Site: brandenburg
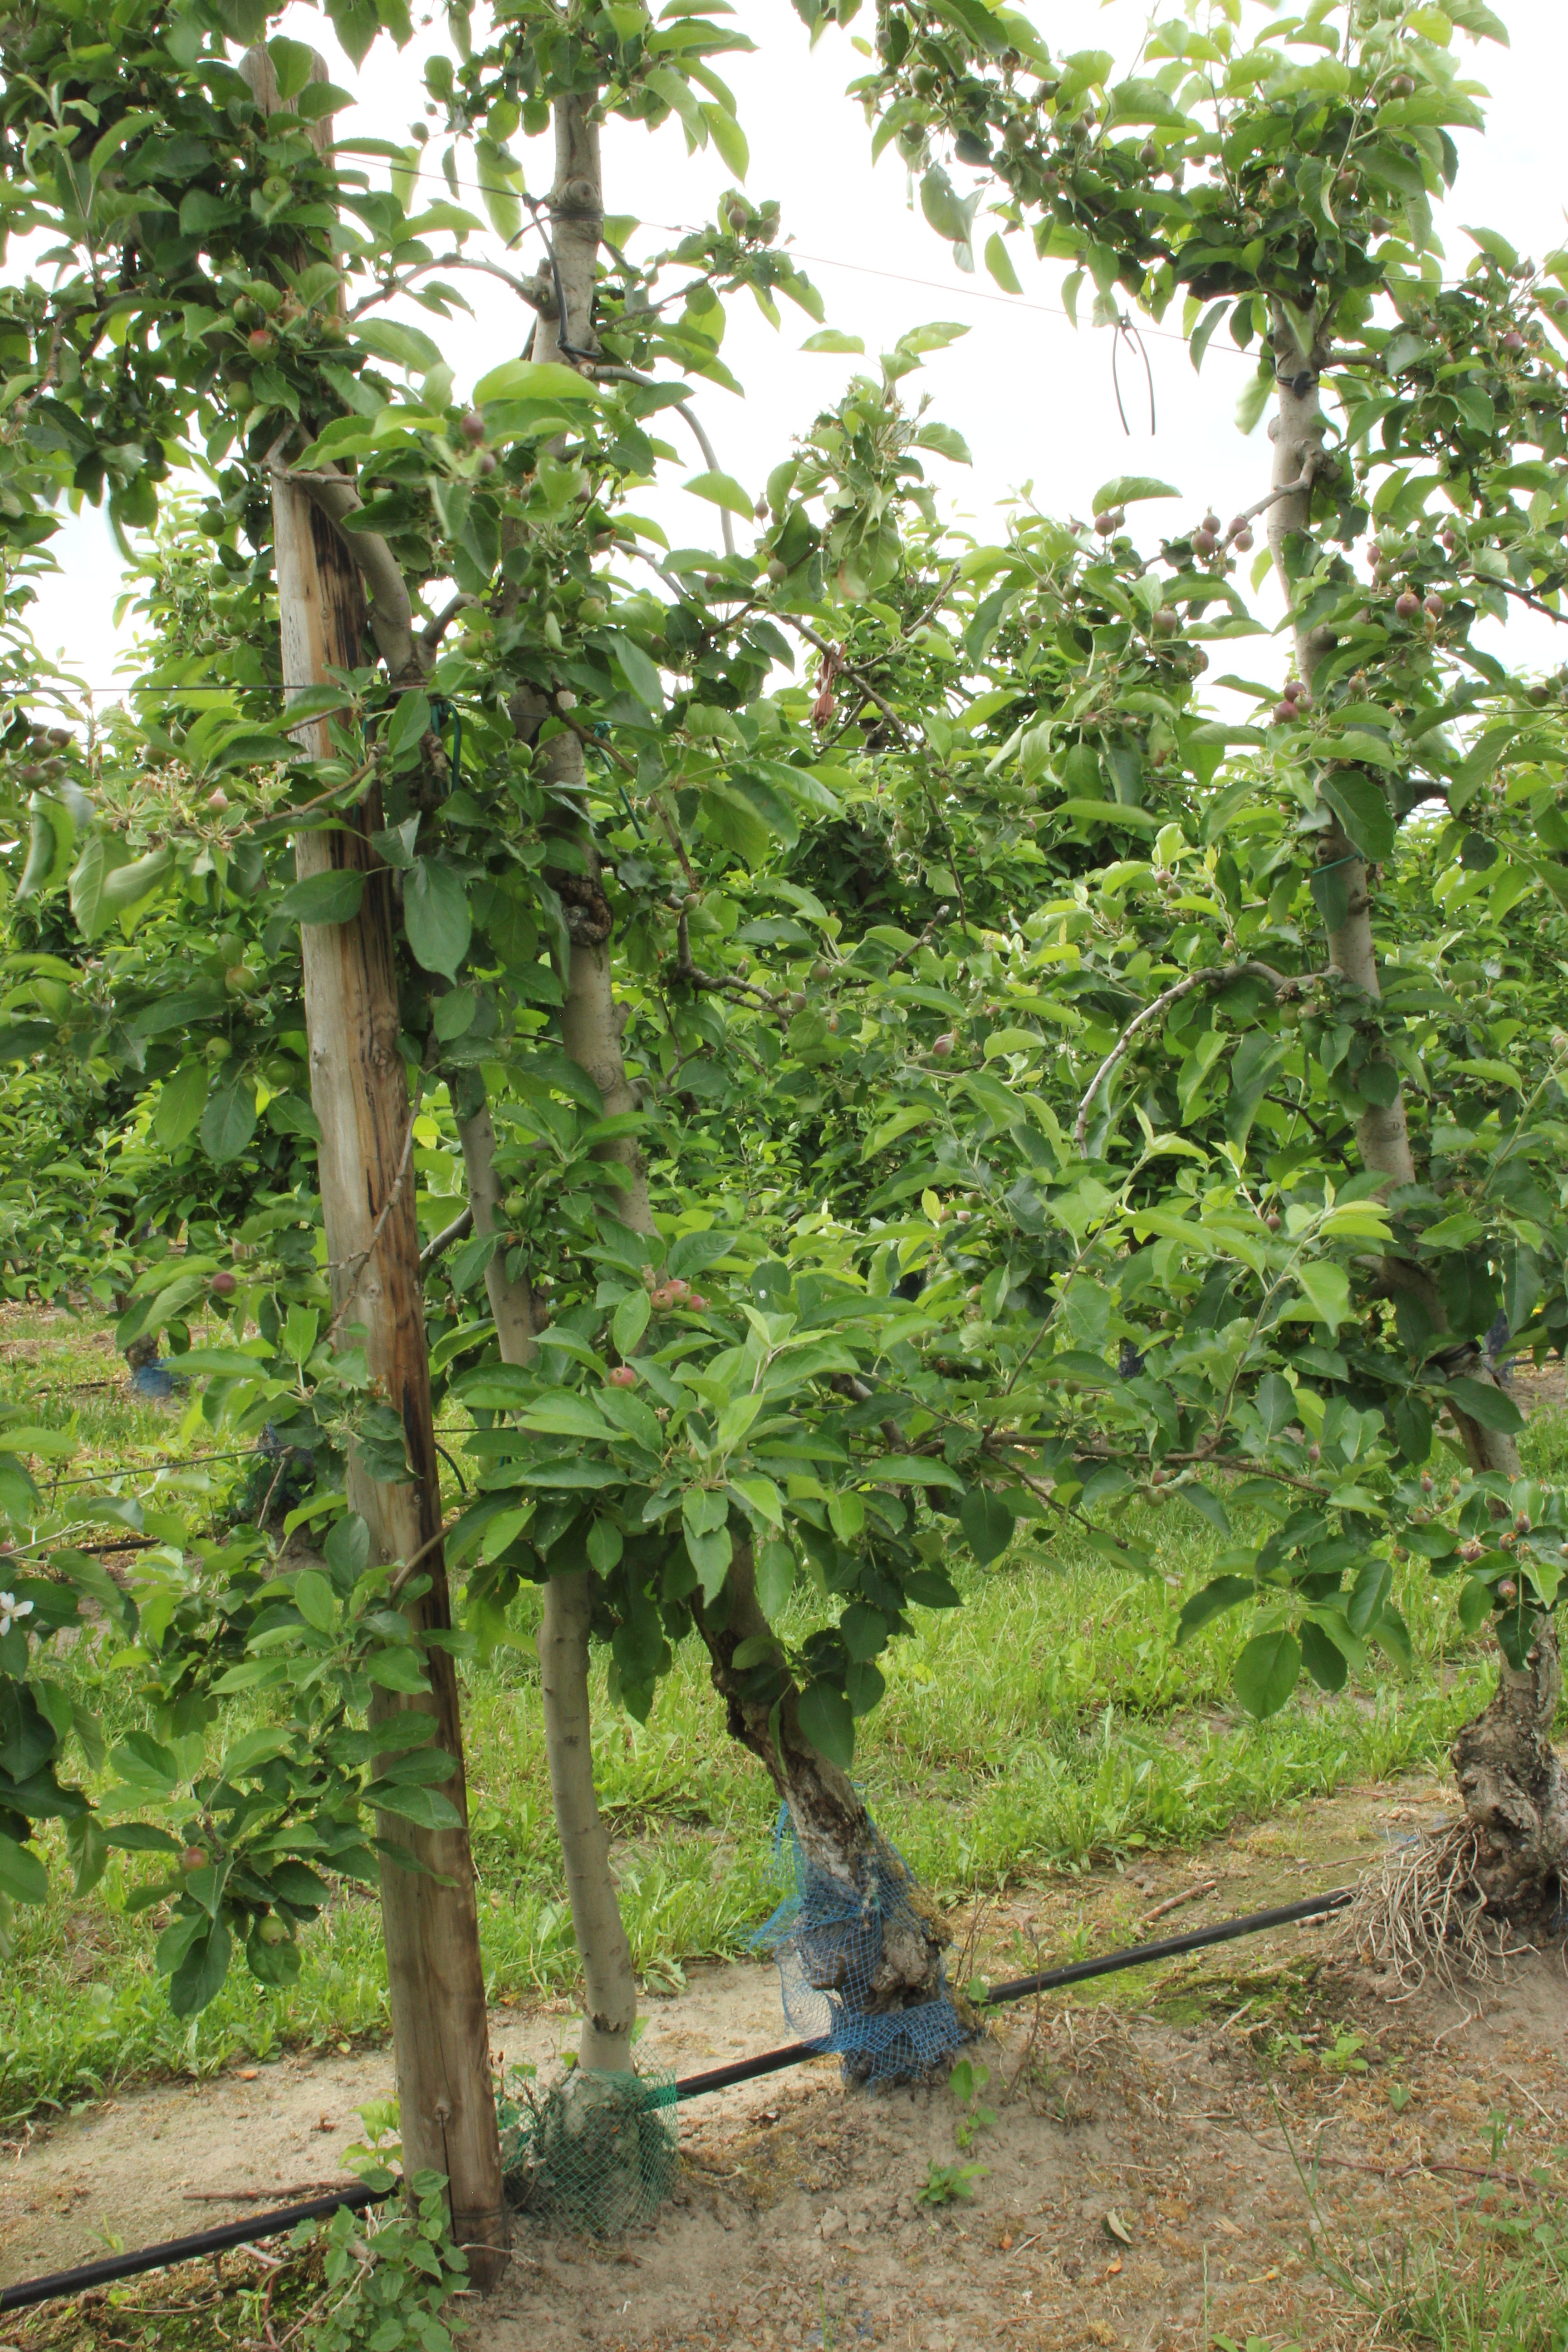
Growth stage (BBCH 72): Development of fruit